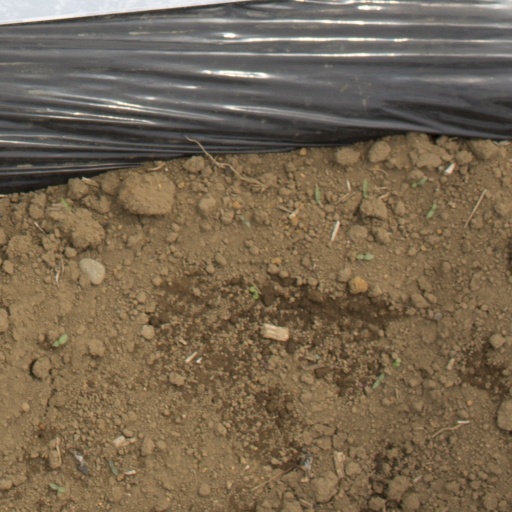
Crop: Jerusalem artichoke